Rio Grande Zephyr

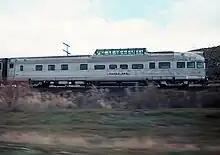
"Silver Sky" on one of the last "Rio Grande Zephyr" runs in 1983

The combine, dome coach(es), dome lounge or diner, and dome-lounge-observation were always in the consist. The size and configuration of the train varied daily based on the number of tickets sold. All cars carried the prefix "Silver" in their name, a holdover from their days in "California Zephyr" service. "Silver Aspen" and "Silver Pine" were rebuilt in 1962–1963 from 16-section sleeping cars.